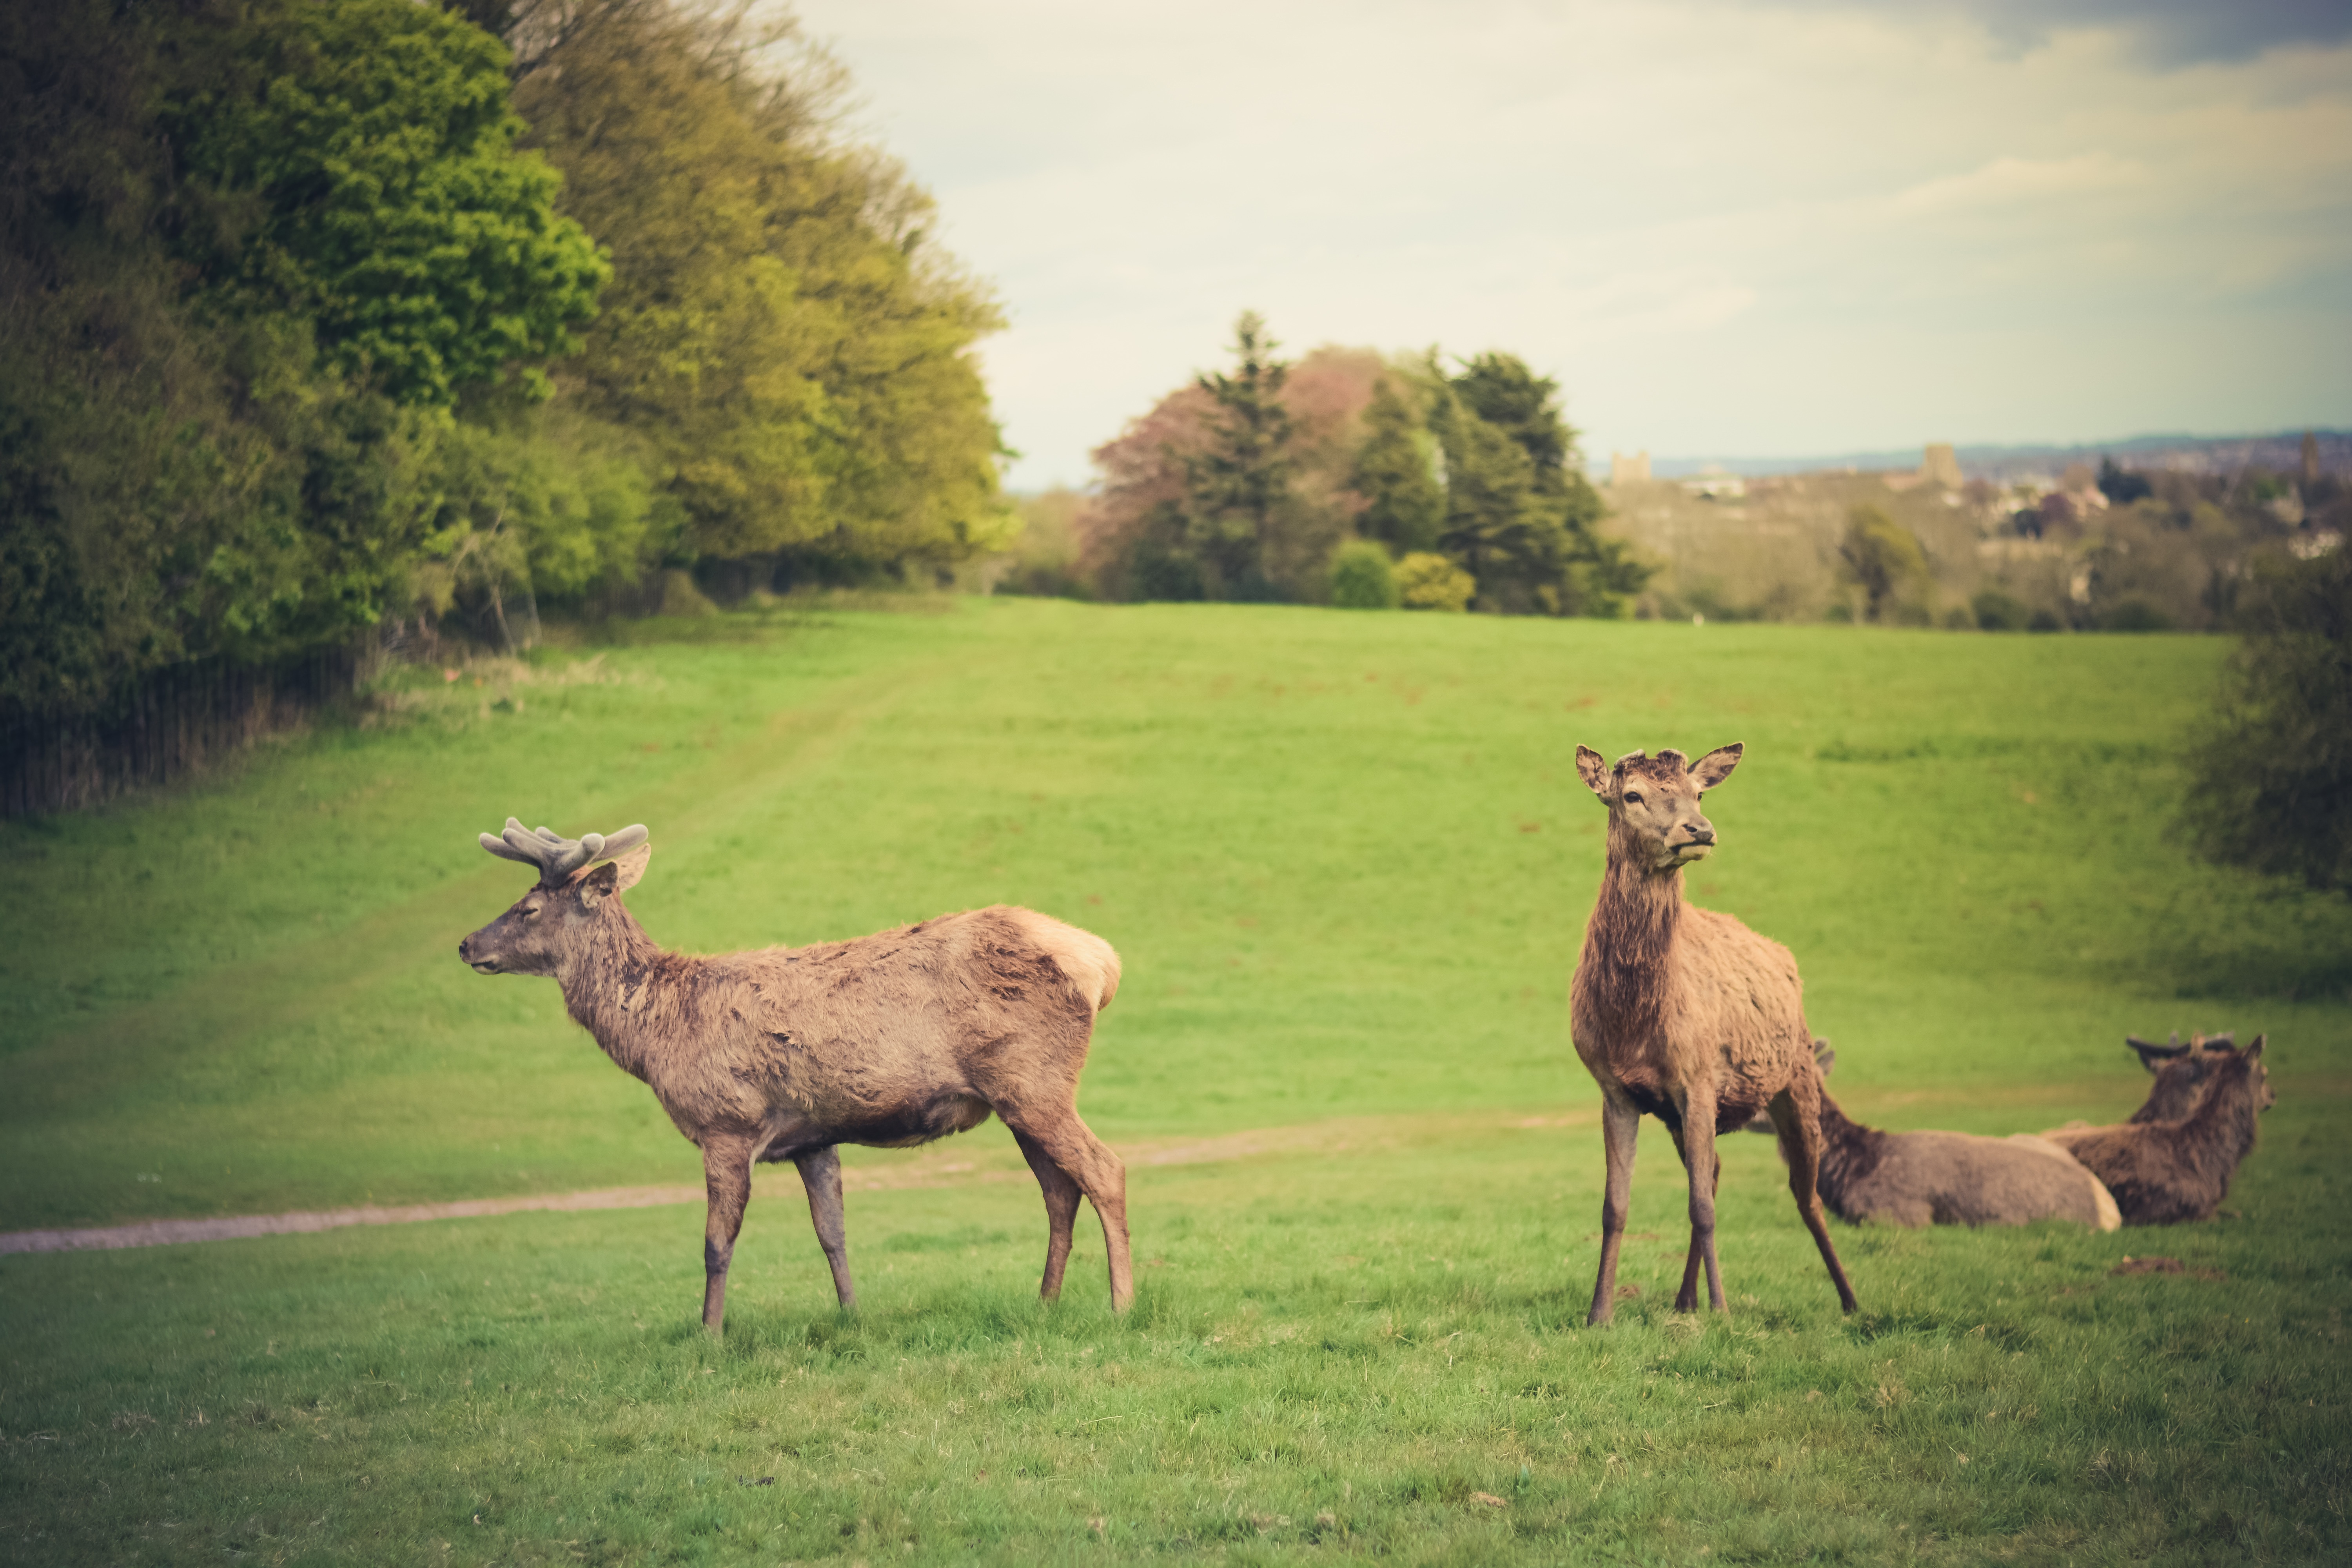
prairie, wildlife, deer, herd, pasture, grazing, mammal, fauna, plain, grassland, vertebrate, elk, white tailed deer